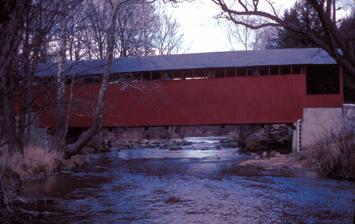
Building: Little Gap Covered Bridge
Country: United States of America
Year built: 1860
United States historic place Little Gap Covered Bridge U.S. National Register of Historic Places Little Gap Covered Bridge in February 1971 Show map of Pennsylvania Show map of the United States Location S of Little Gap on T 376, Lower Towamensing Township, Pennsylvania Coordinates 40°49′52″N 75°31′22″W / 40.83111°N 75.52278°W / 40.83111; -75.52278 Area 0.1 acres (0.040 ha) Built c. 1860 Architectural style Burr truss MPS Covered Bridges of the Delaware River Watershed TR NRHP reference No. 80004294 Added to NRHP December 01, 1980 The Little Gap Covered Bridge is an historic, American covered bridge that is located near Little Gap in Lower Towamensing Township , Carbon County, Pennsylvania . History and architectural features Built circa 1860, this historic structure is a seventy-three-foot, Burr Truss -span that crosses the Buckwah Creek . The bridge incorporated elements of the Howe truss in its construction. A nearby restaurant, the "Covered Bridge Inn," takes its name from the bridge. In 2011, the bridge was damaged by a hit and run driver. References